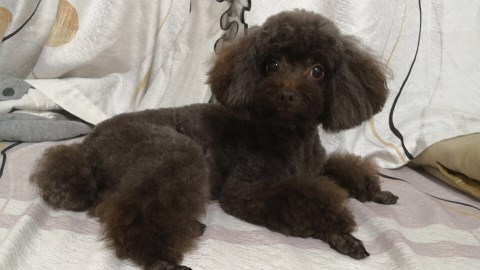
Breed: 7449-n000128-teddy